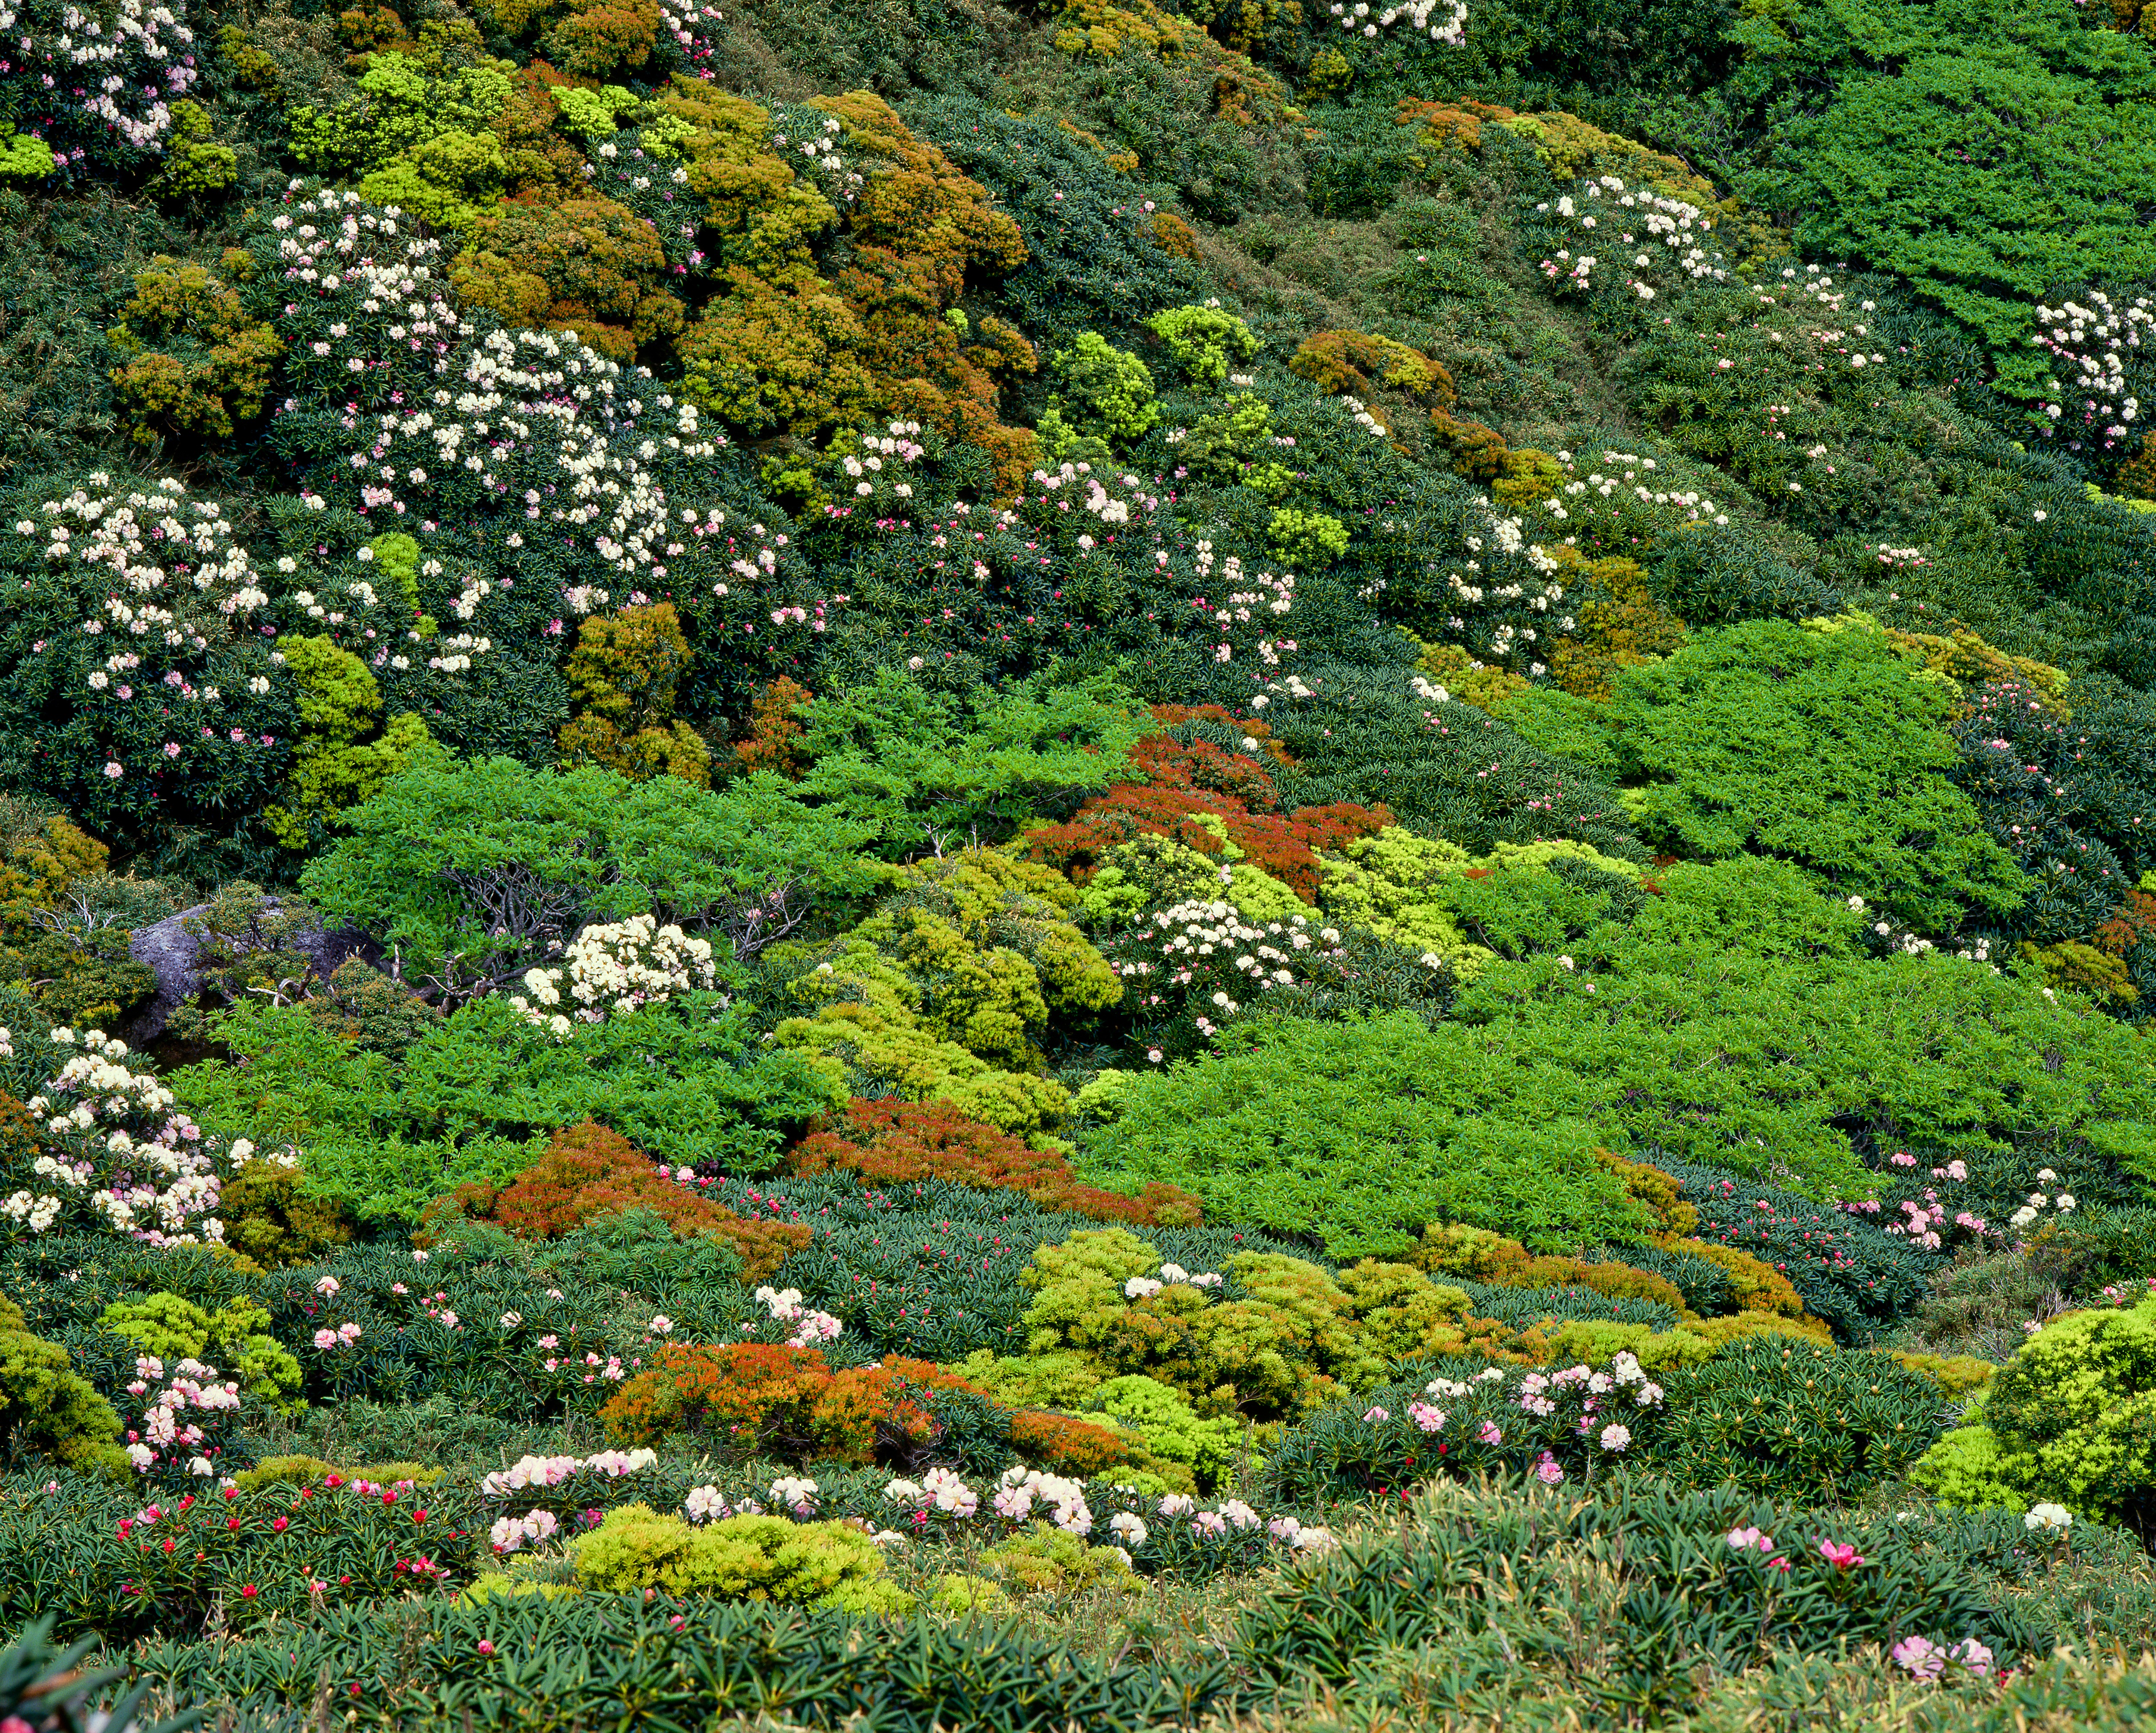
tree, forest, rock, plant, lawn, leaf, flower, autumn, botany, garden, japan, flora, wildflower, vegetation, shrub, botanical garden, woodland, habitat, ecosystem, june, biome, natural environment, woody plant, land plant, yakushima highland, yak the rhododendrons, world heritage region